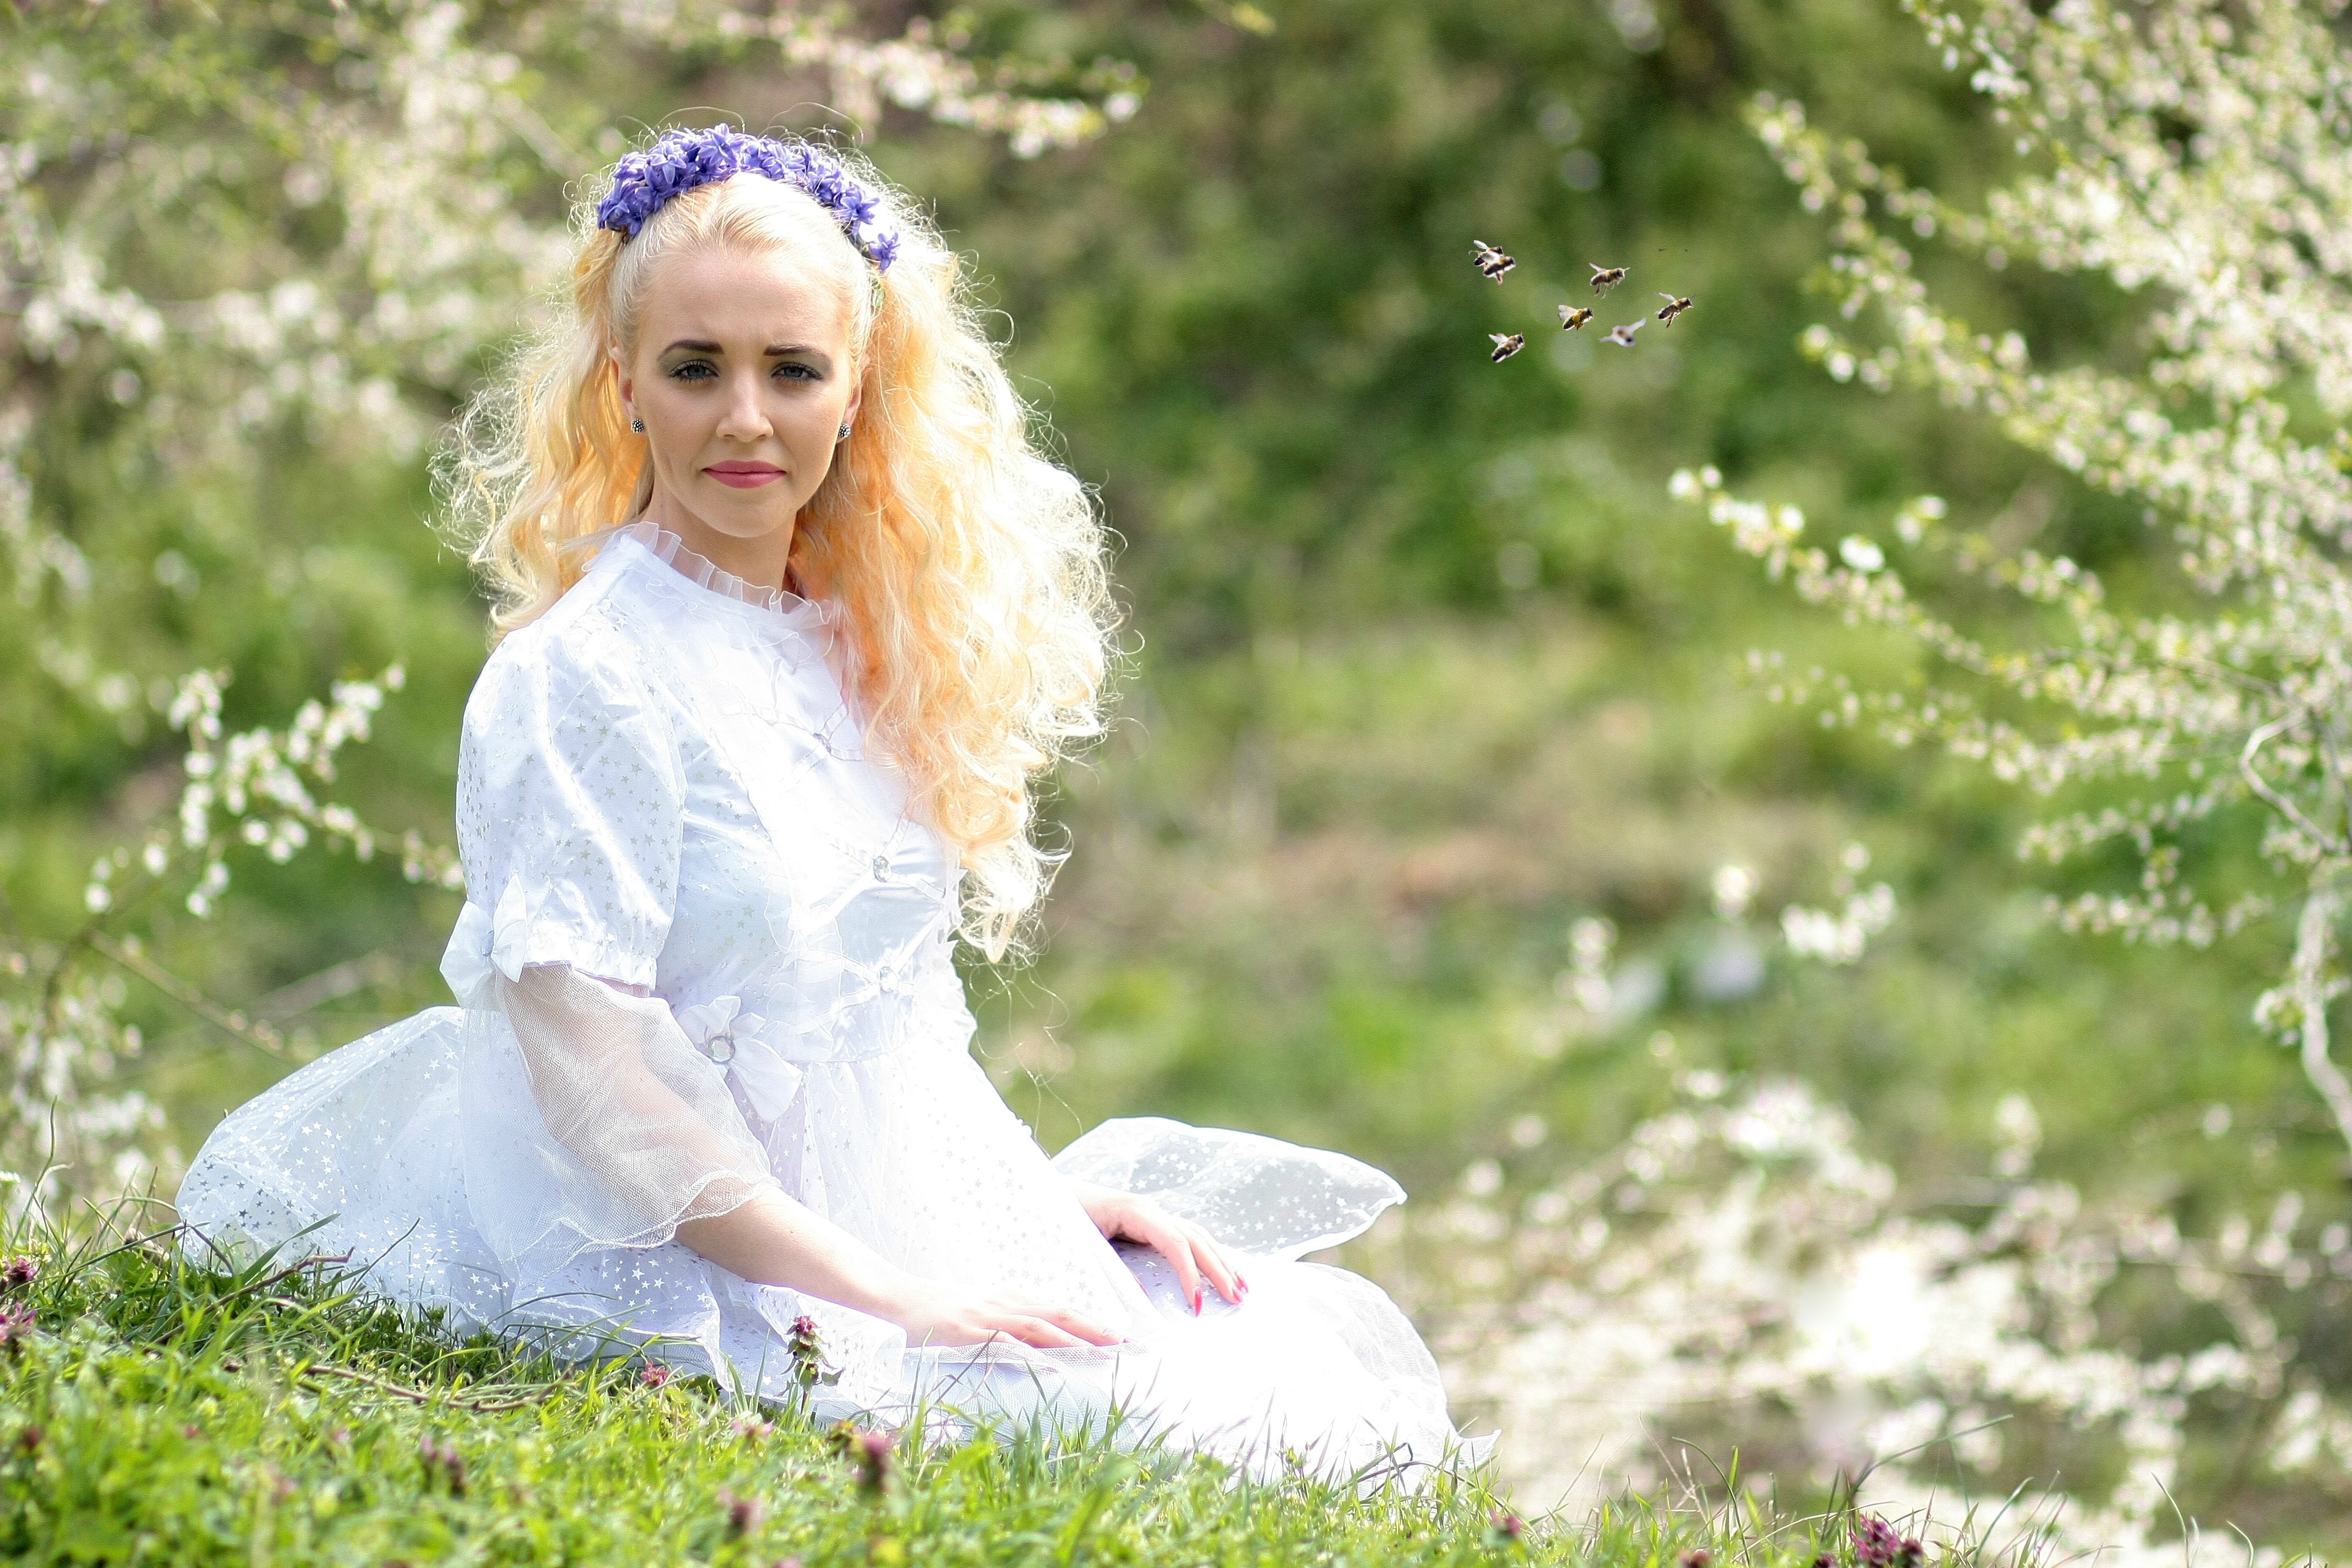
grass, girl, woman, white, lawn, meadow, flower, spring, lady, bride, blonde, wreath, flowers, trees, dress, beauty, blue eyes, photo shoot, portrait photography